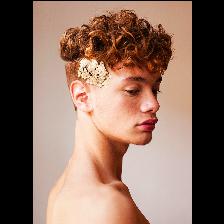
Label: Human